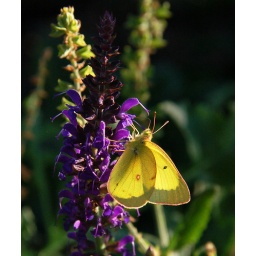
Part of the great yellow butterfly flutterby pollination pageant happening right now in the north valley.